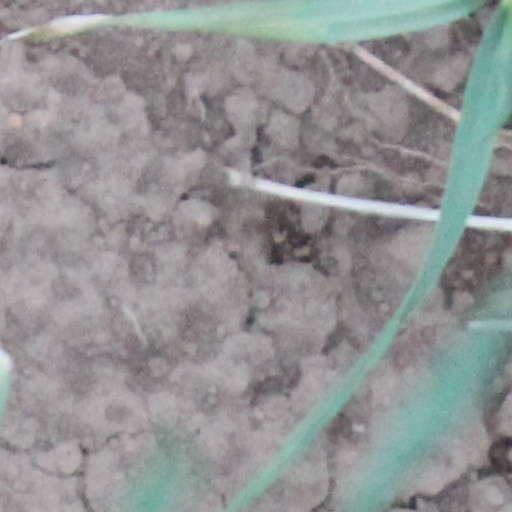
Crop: wheat